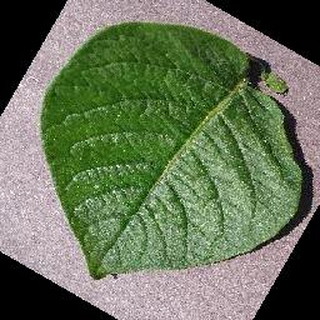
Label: healthy_potato